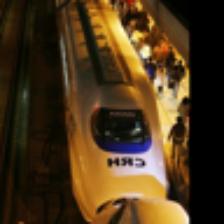
Label: NonHuman